Bin Furuya

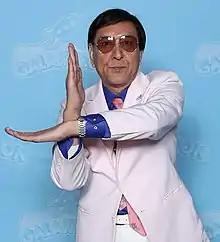
Furuya at the 2019 GalaxyCon Louisville

, known professionally as , is a Japanese actor best known for his portrayal of the title character in the 1966 series "Ultraman". Furuya would later portray the character Amagi in the sequel series "Ultraseven". Furuya has also made appearances in "Mothra" (1961), "Gorath" (1962), "High and Low" (1963), "Ghidorah, the Three-Headed Monster" (1964), "Ultraman Zearth" (1996), "" (2009), and "Shin Ultraman" (2022).